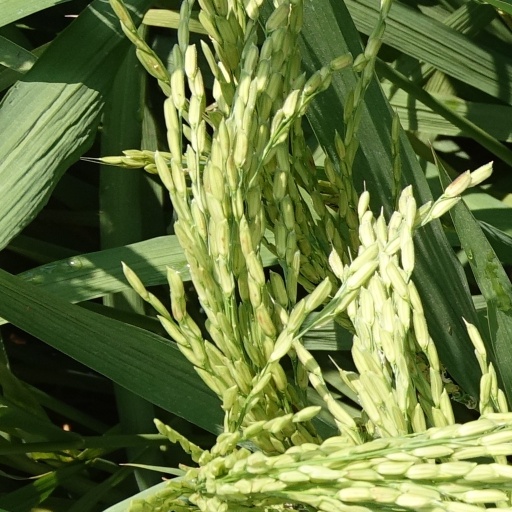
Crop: rice